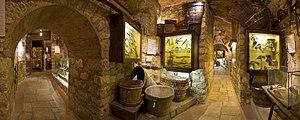
Vue Musée du Vin Paris: panoramique
Le musée du vin est un musée situé rue des Eaux dans le 16ᵉ arrondissement de Paris. Il témoigne de la richesse et de la diversité du patrimoine français à travers une exposition d'outils et d'objets se rapportant aux travaux de la vigne et du vin.